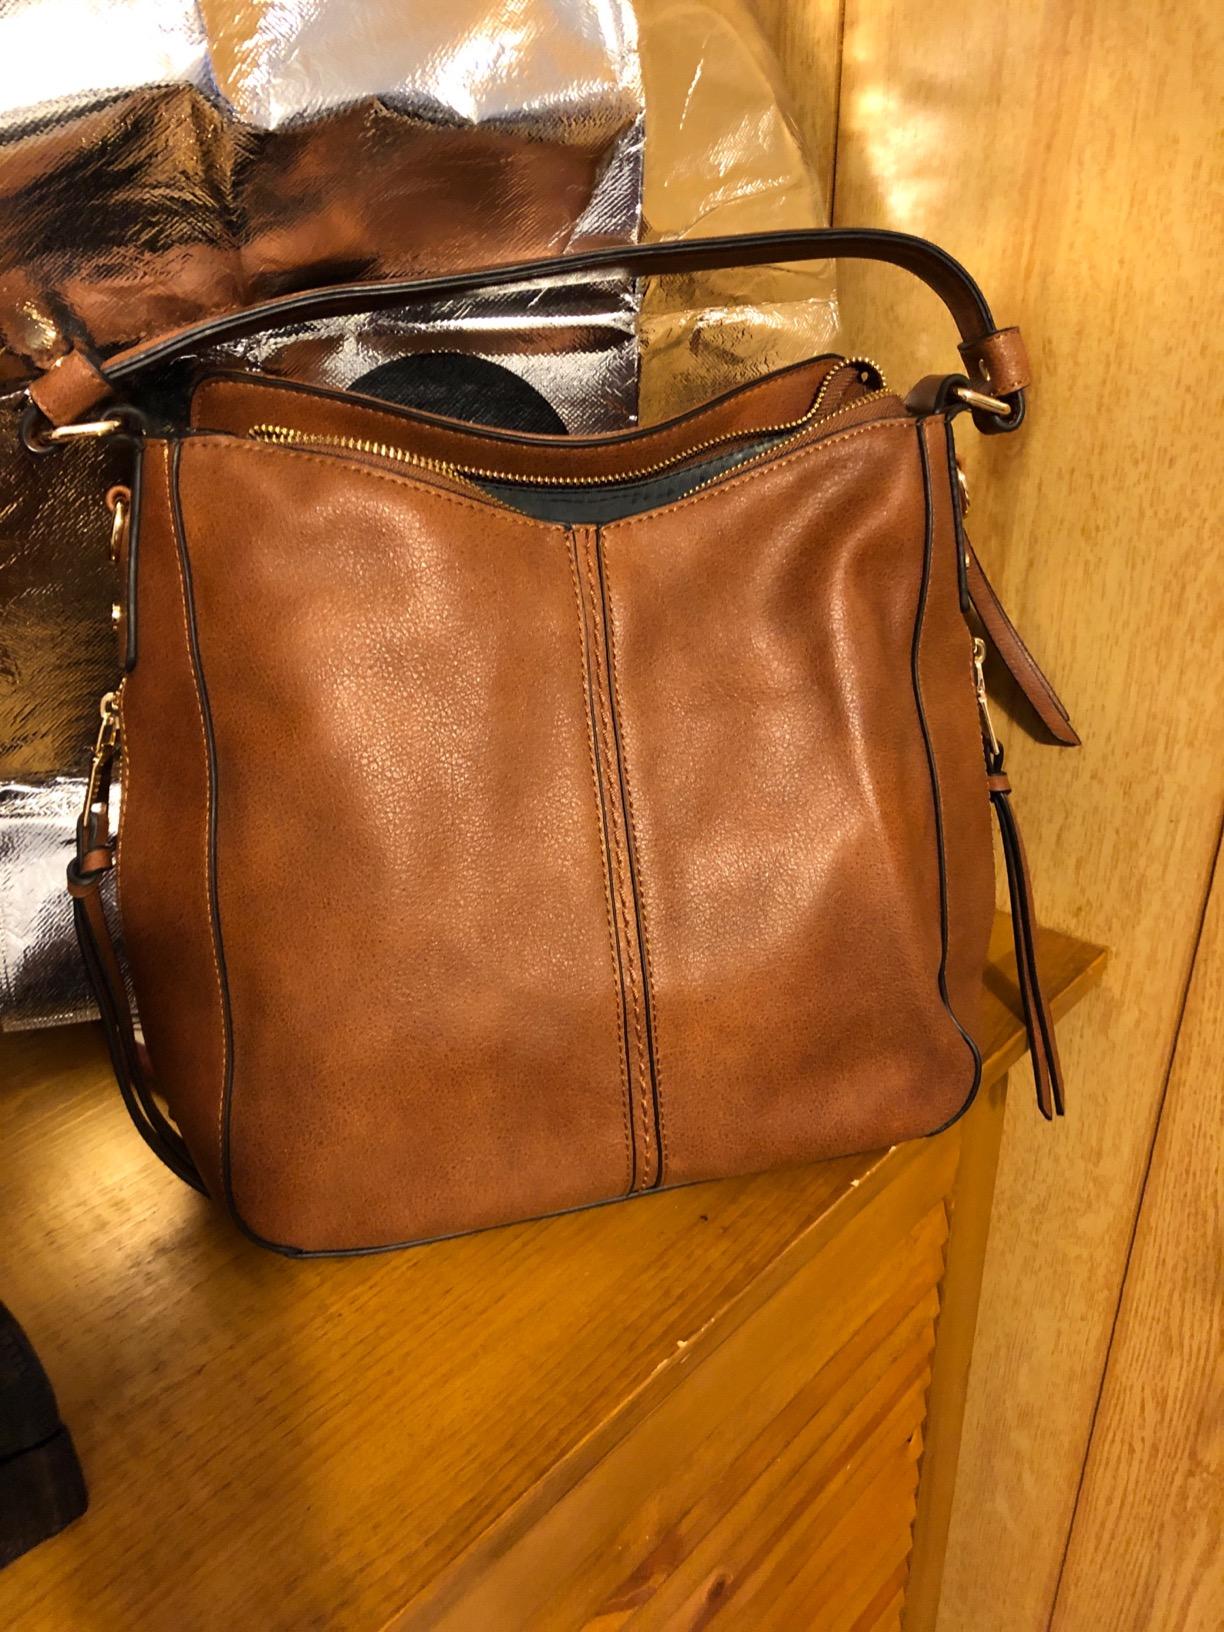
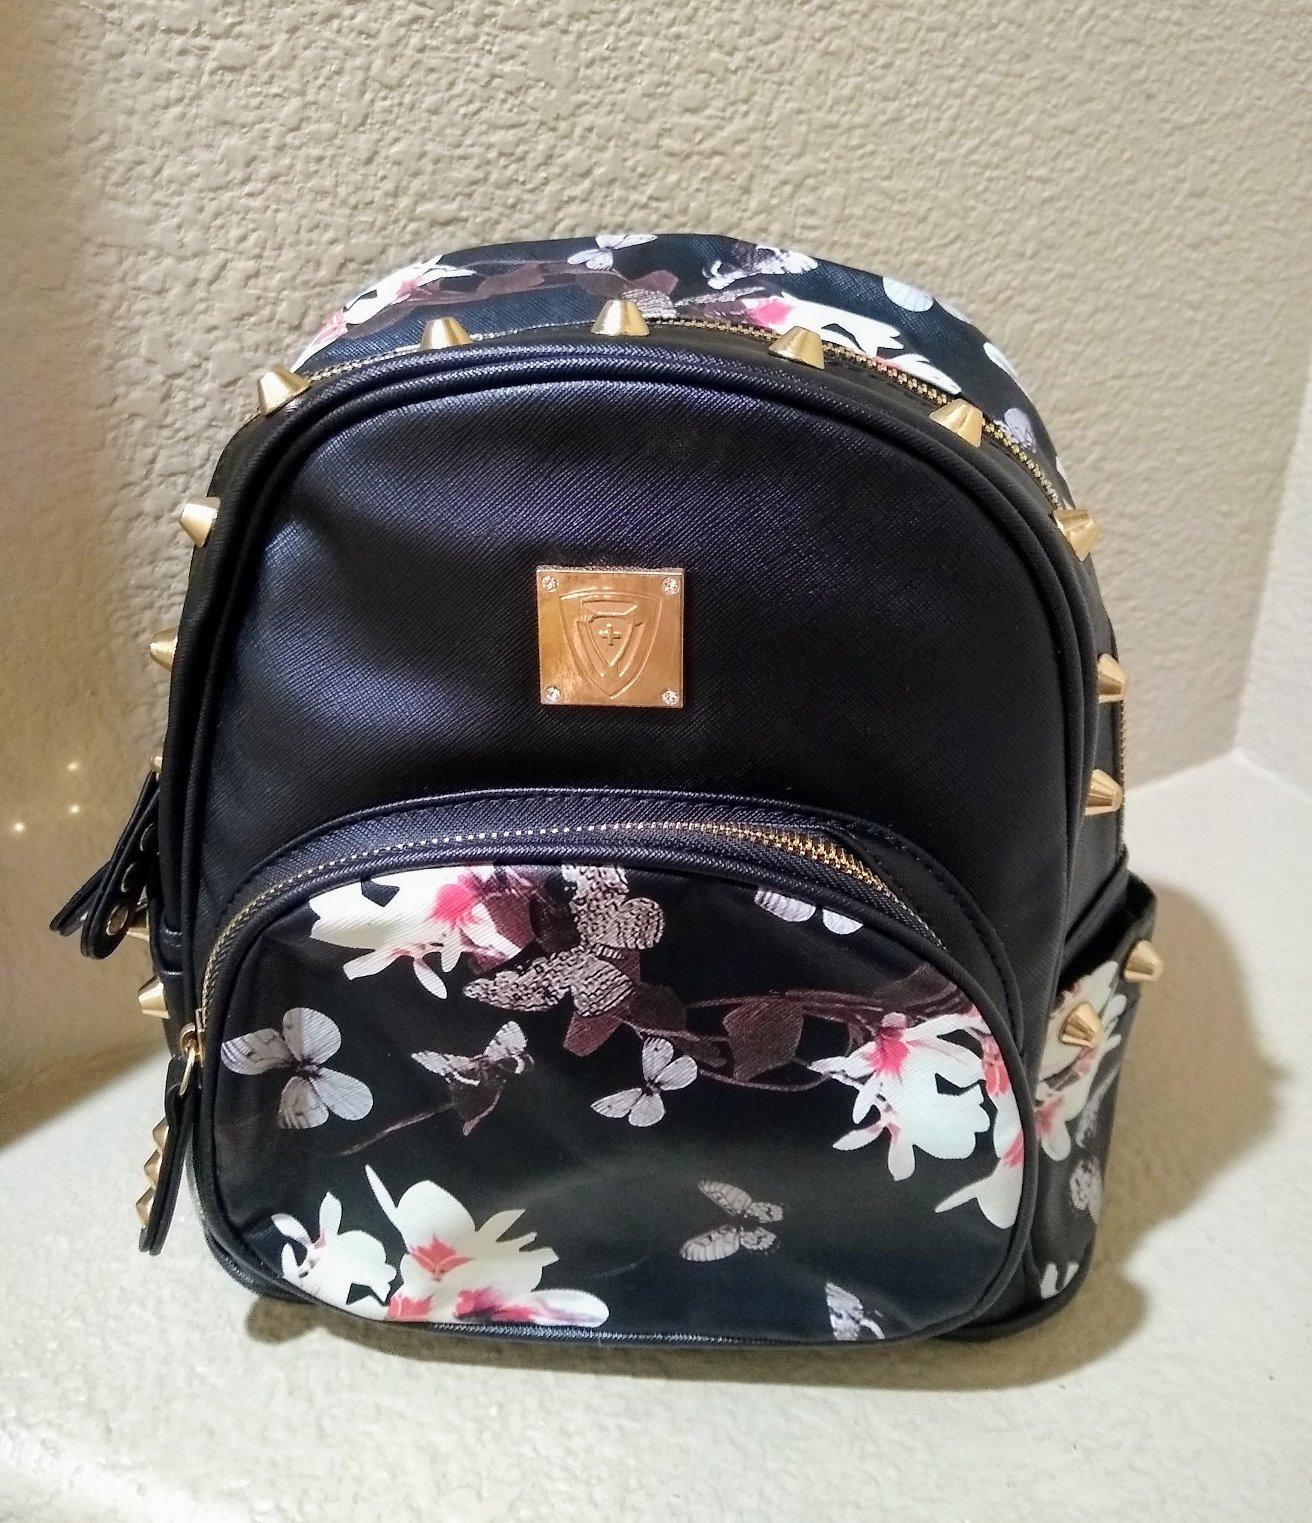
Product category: accessories_handbag
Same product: no